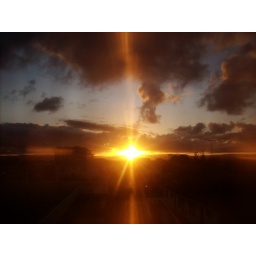
sunset in my window Gold coast Australia